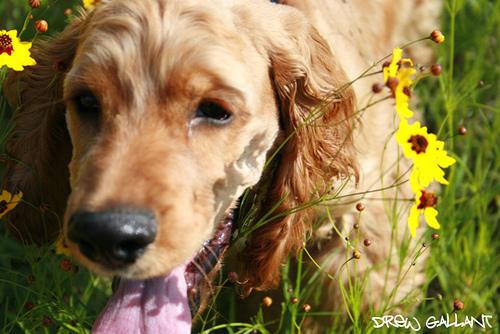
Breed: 286-n000111-cocker_spaniel